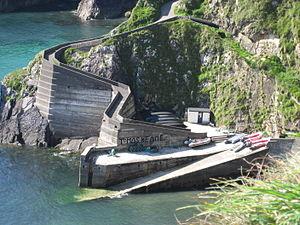
Port employé pour atteindre les îles de Blasket.
Dún Chaoin est un village du Comté de Kerry situé sur la côte sud ouest de l'Irlande à la pointe de la péninsule de Dingle. Le village se trouve dans une Gaeltacht, une région où la langue irlandaise reste la langue quotidienne, juste comme dans les villages voisins de Baile an Fheirtéaraigh et Ceann Trá.